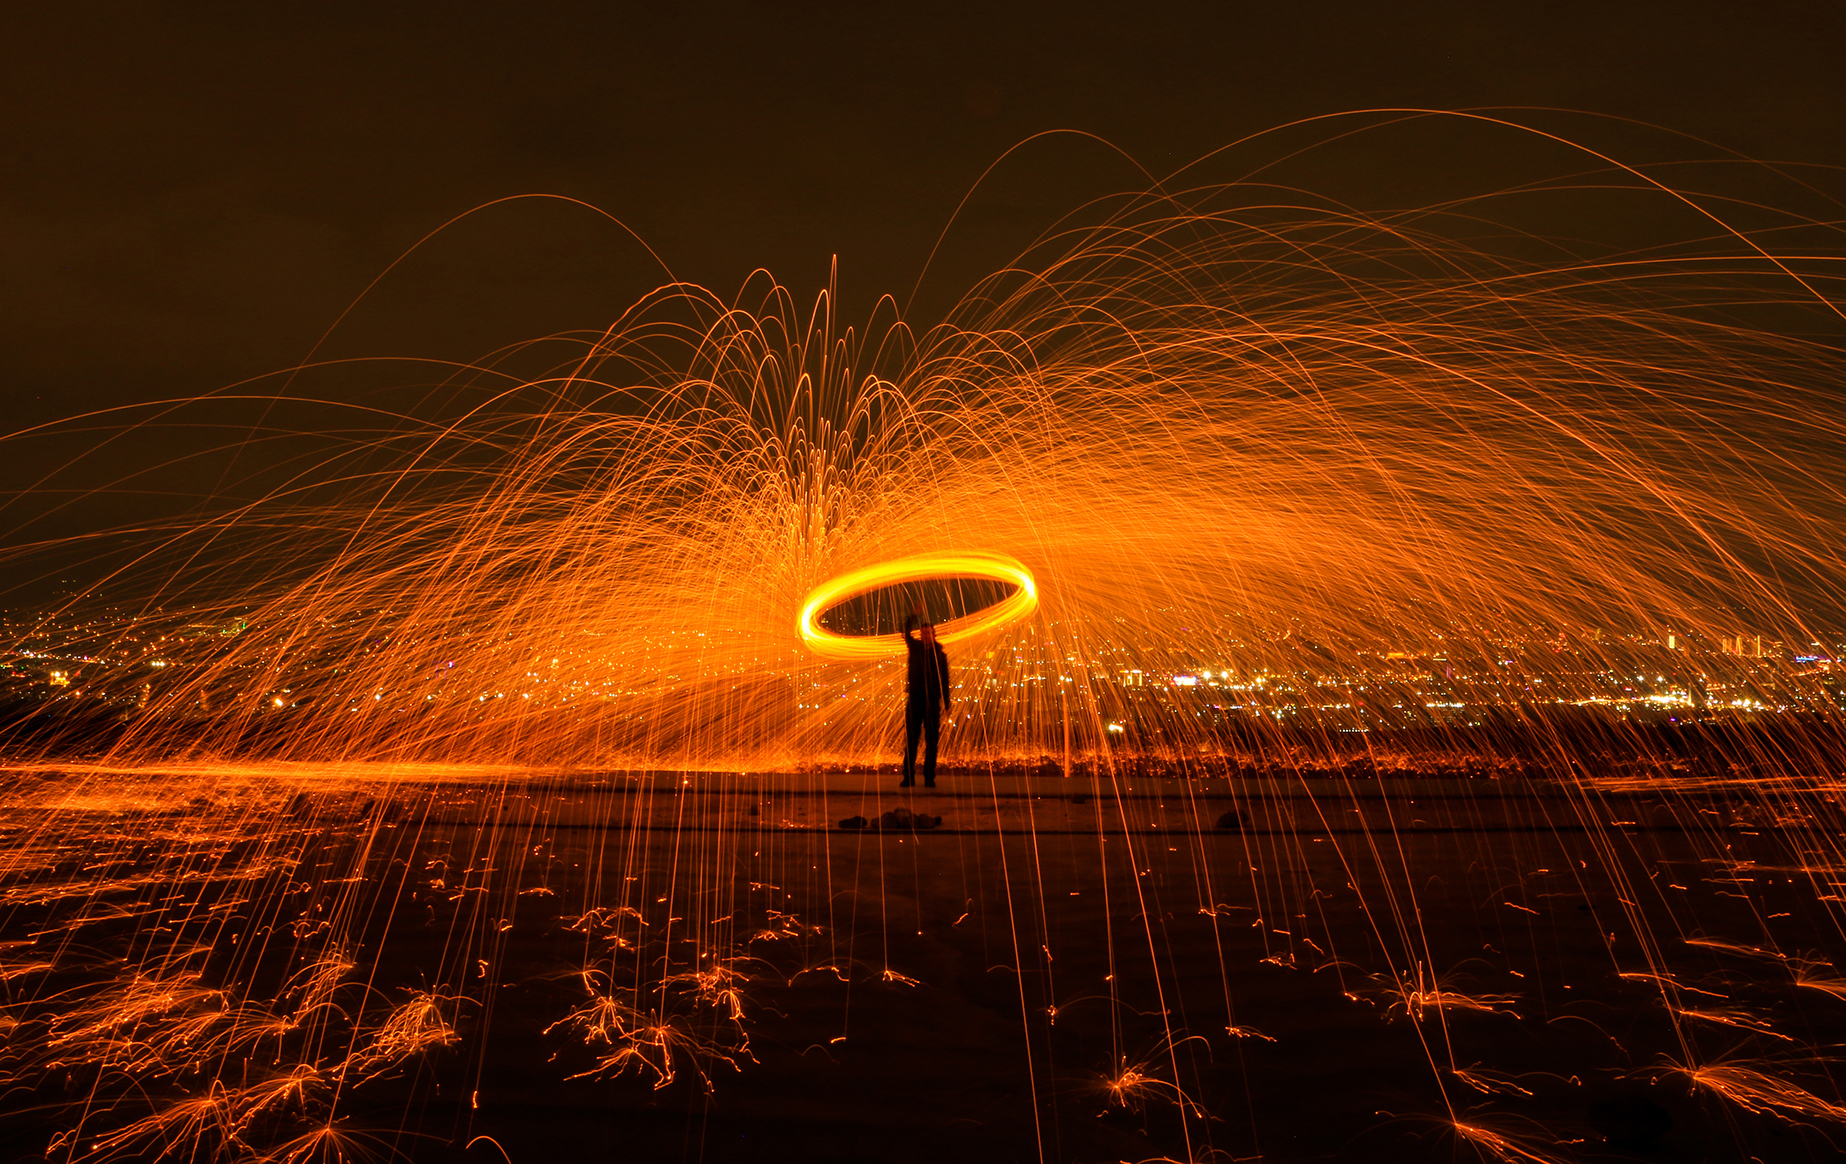
man, light, night, sunlight, dusk, sparkler, evening, reflection, fire, darkness, street light, lighting, sparkle, burn, hot, steelwool, magician